Cheerleading

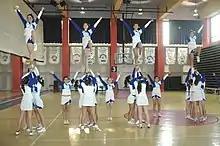
Cheerleaders associated with the Borregos Salvajes, called "Borreguitas" at the Monterrey Institute of Technology and Higher Education, Mexico City.

Cheerleading in Canada is rising in popularity among the youth in co-curricular programs. Cheerleading has grown from the sidelines to a competitive activity throughout the world and in particular Canada. Cheerleading has a few streams in Canadian sports culture. It is available at the middle-school, high-school, collegiate, and best known for all-star. There are multiple regional, provincial, and national championship opportunities for all athletes participating in cheerleading. Canada does not have provincial teams, just a national program referred to as Team Canada, facilitated by Cheer Canada. Their first year as a national team was in 2009 when they represented Canada at the International Cheer Union World Cheerleading Championships International Cheer Union (ICU).